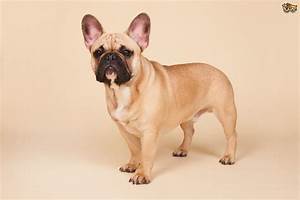
Label: dog